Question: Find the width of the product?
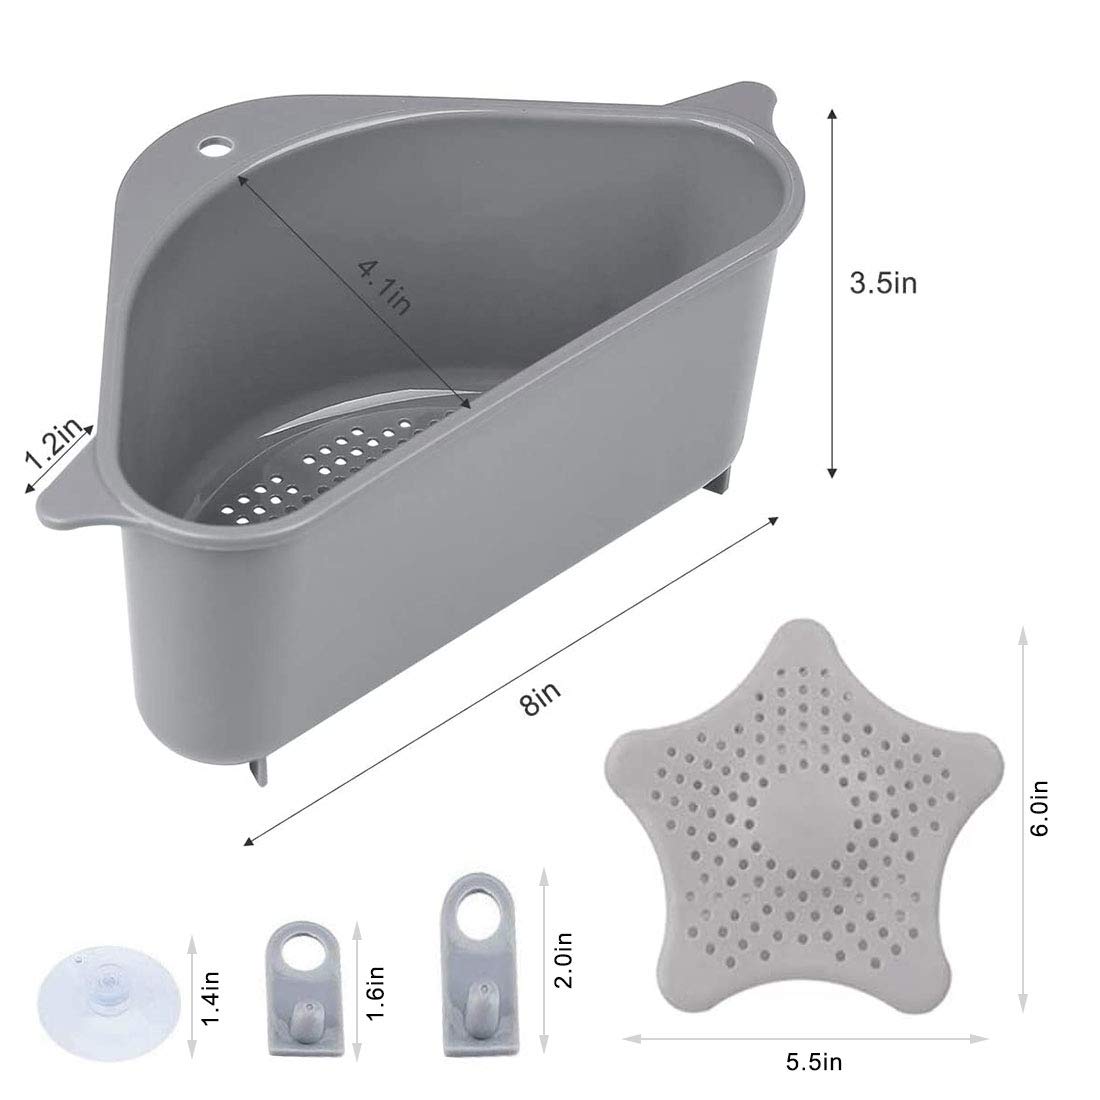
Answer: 8.0 inch